Sir Archer Croft, 2nd Baronet

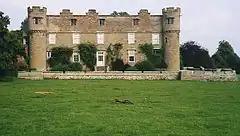
Croft Castle

Croft stood unsuccessfully for Leominster at the 1713 British general election. He was returned as Member of Parliament for Leominster at the top of the poll at the 1722 British general election. On the death of King George I in 1727 he expected Walpole to be ousted by Sir Spencer Compton whom he backed. On Walpole's continuance in office Croft wrote an apology and begged for a post in the Treasury. However he was defeated at the 1727 British general election although returned on the Treasury interest for Winchelsea at a by-election in 1728. He was also returned as MP for Bere Alston on the Drake interest at a by-election on 2 March 1728 and chose to sit at Bere Alston. He then applied for posts through Mrs Clayton, the Queen's favourite, but was unsuccessful. In Parliament, he made a number of speeches for the government and was rewarded with a post as Lord of Trade in 1730. At the 1734 general election, he was unable to find a seat. However he was allowed to retain his post as Lord of Trade until the fall of Walpole in 1742 when he resigned with a pension of £1,000 a year.